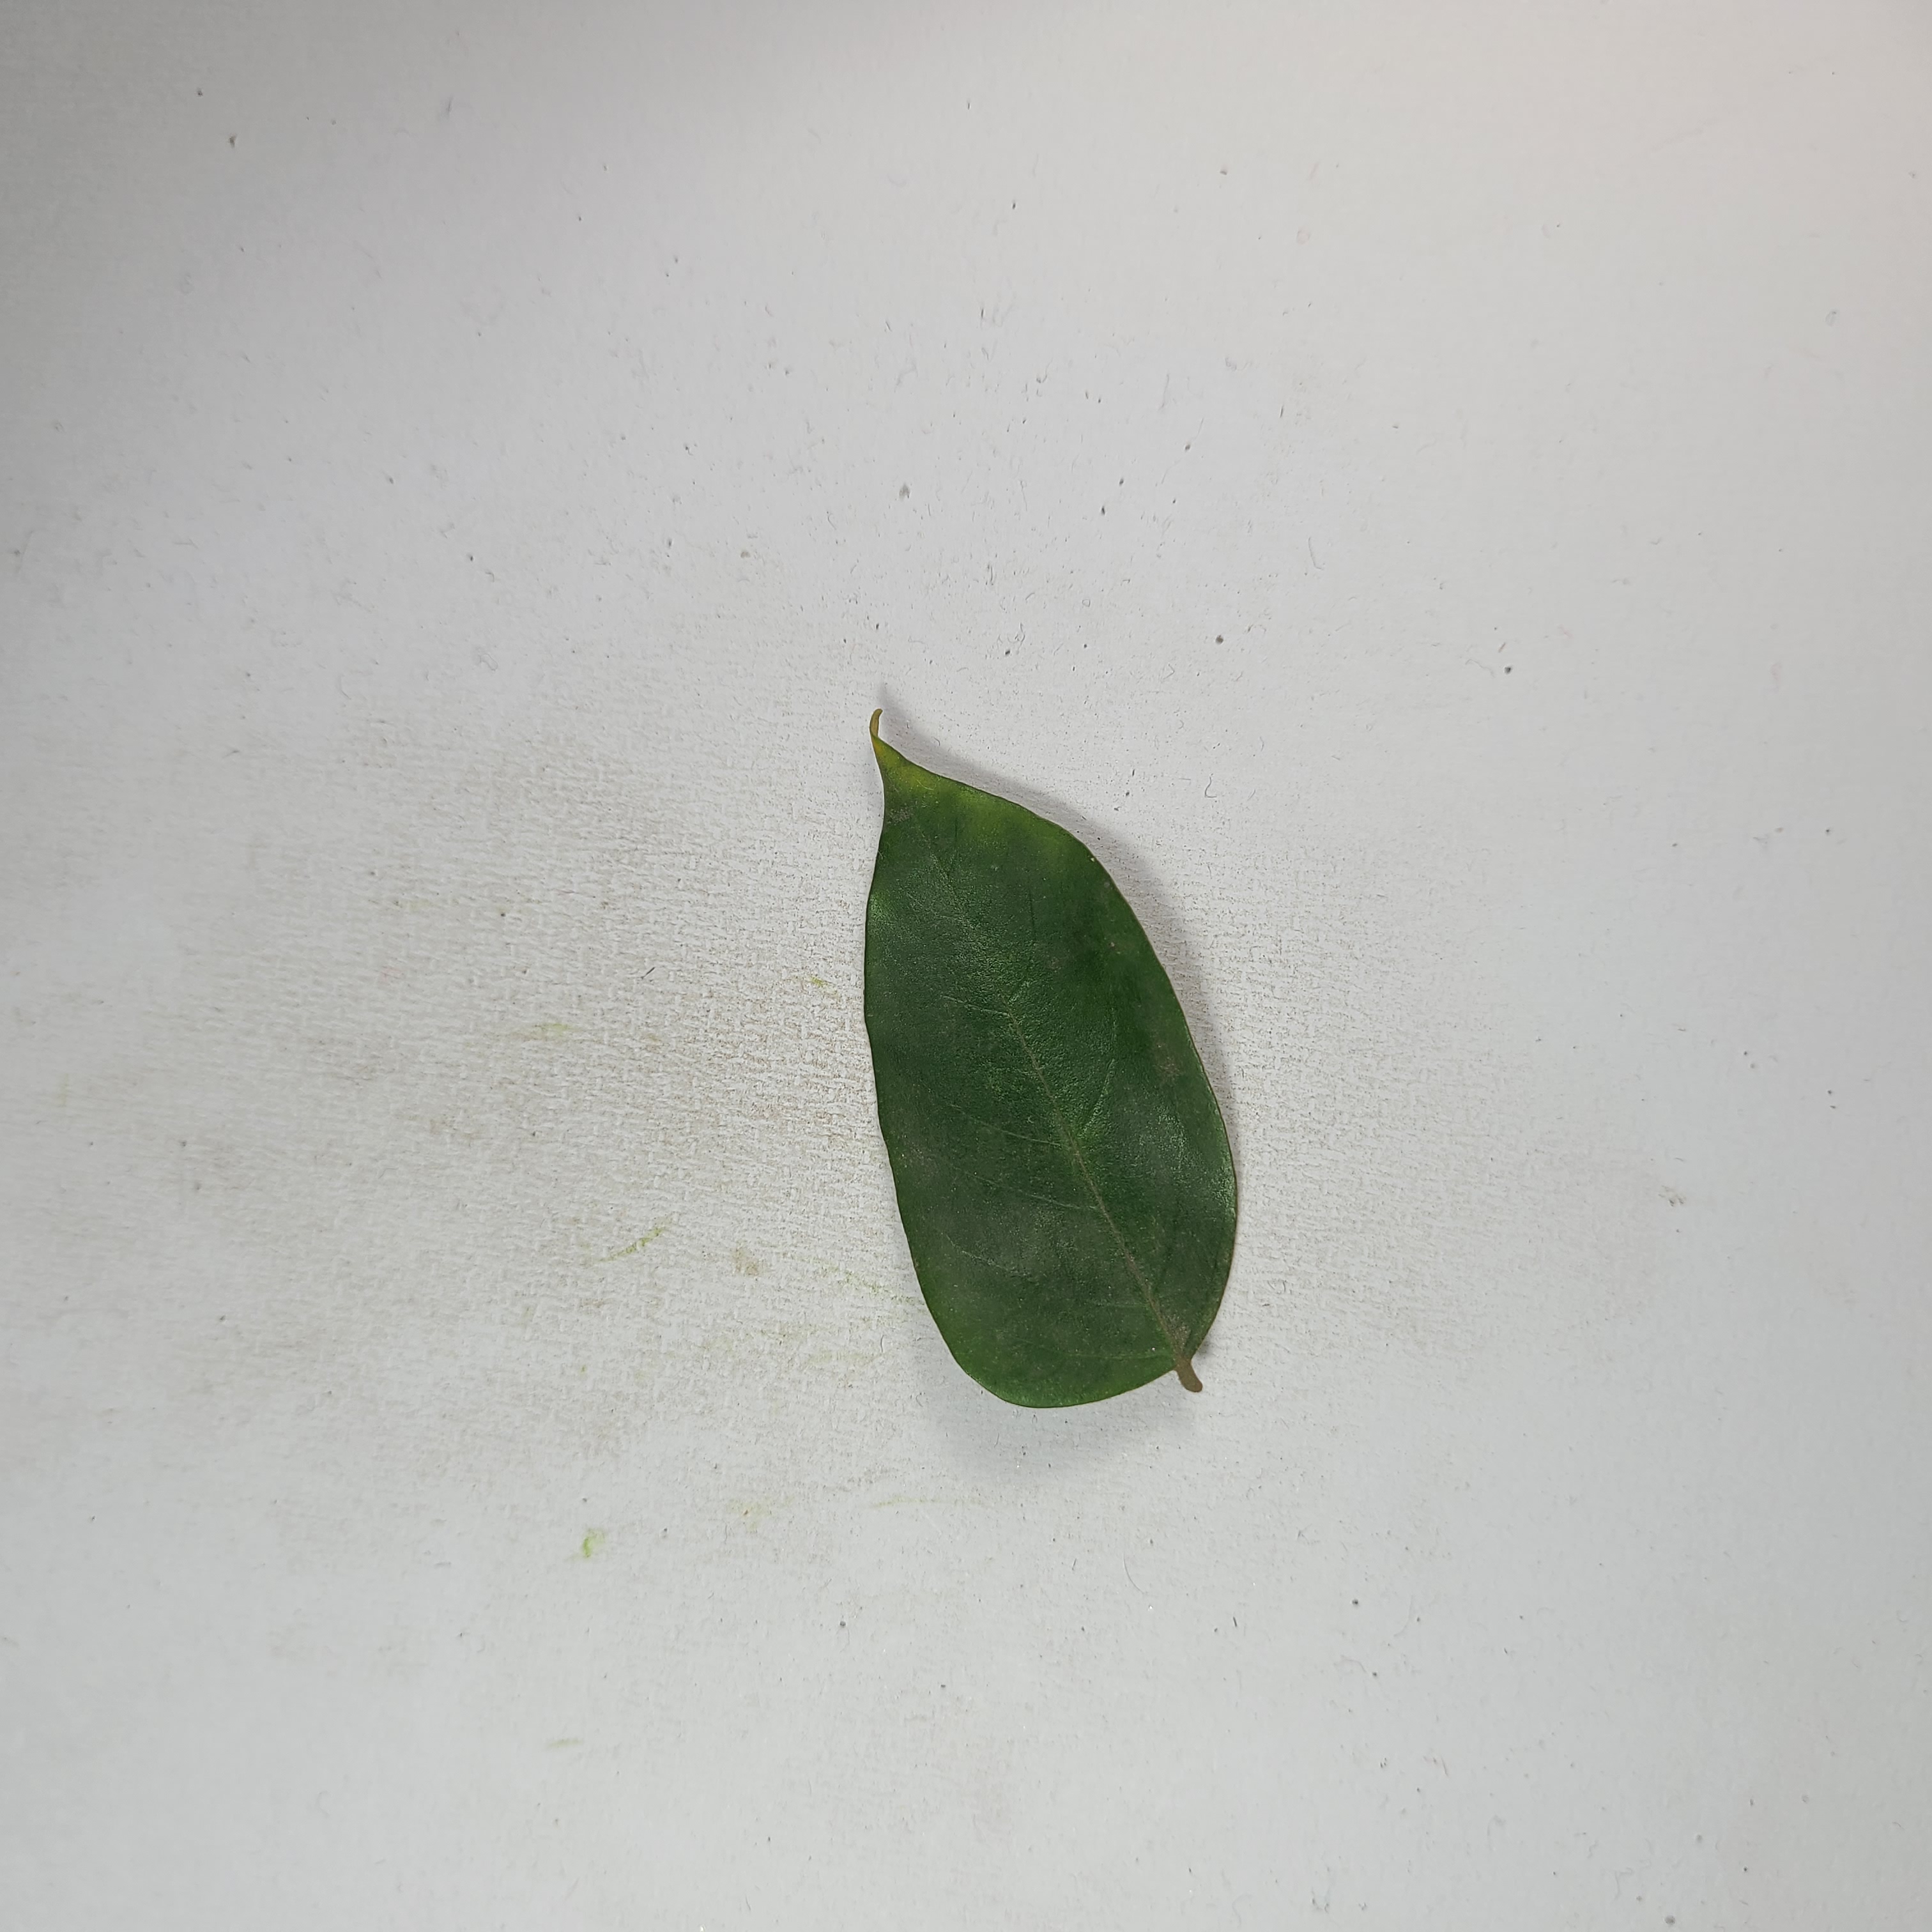
Label: Healthy Leaves